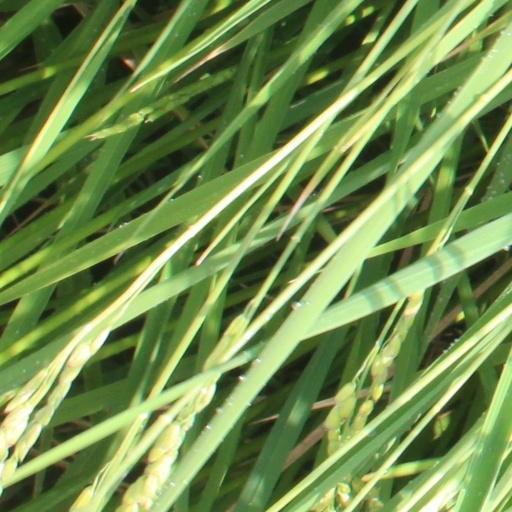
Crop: rice